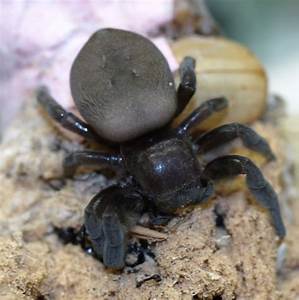
Label: spider